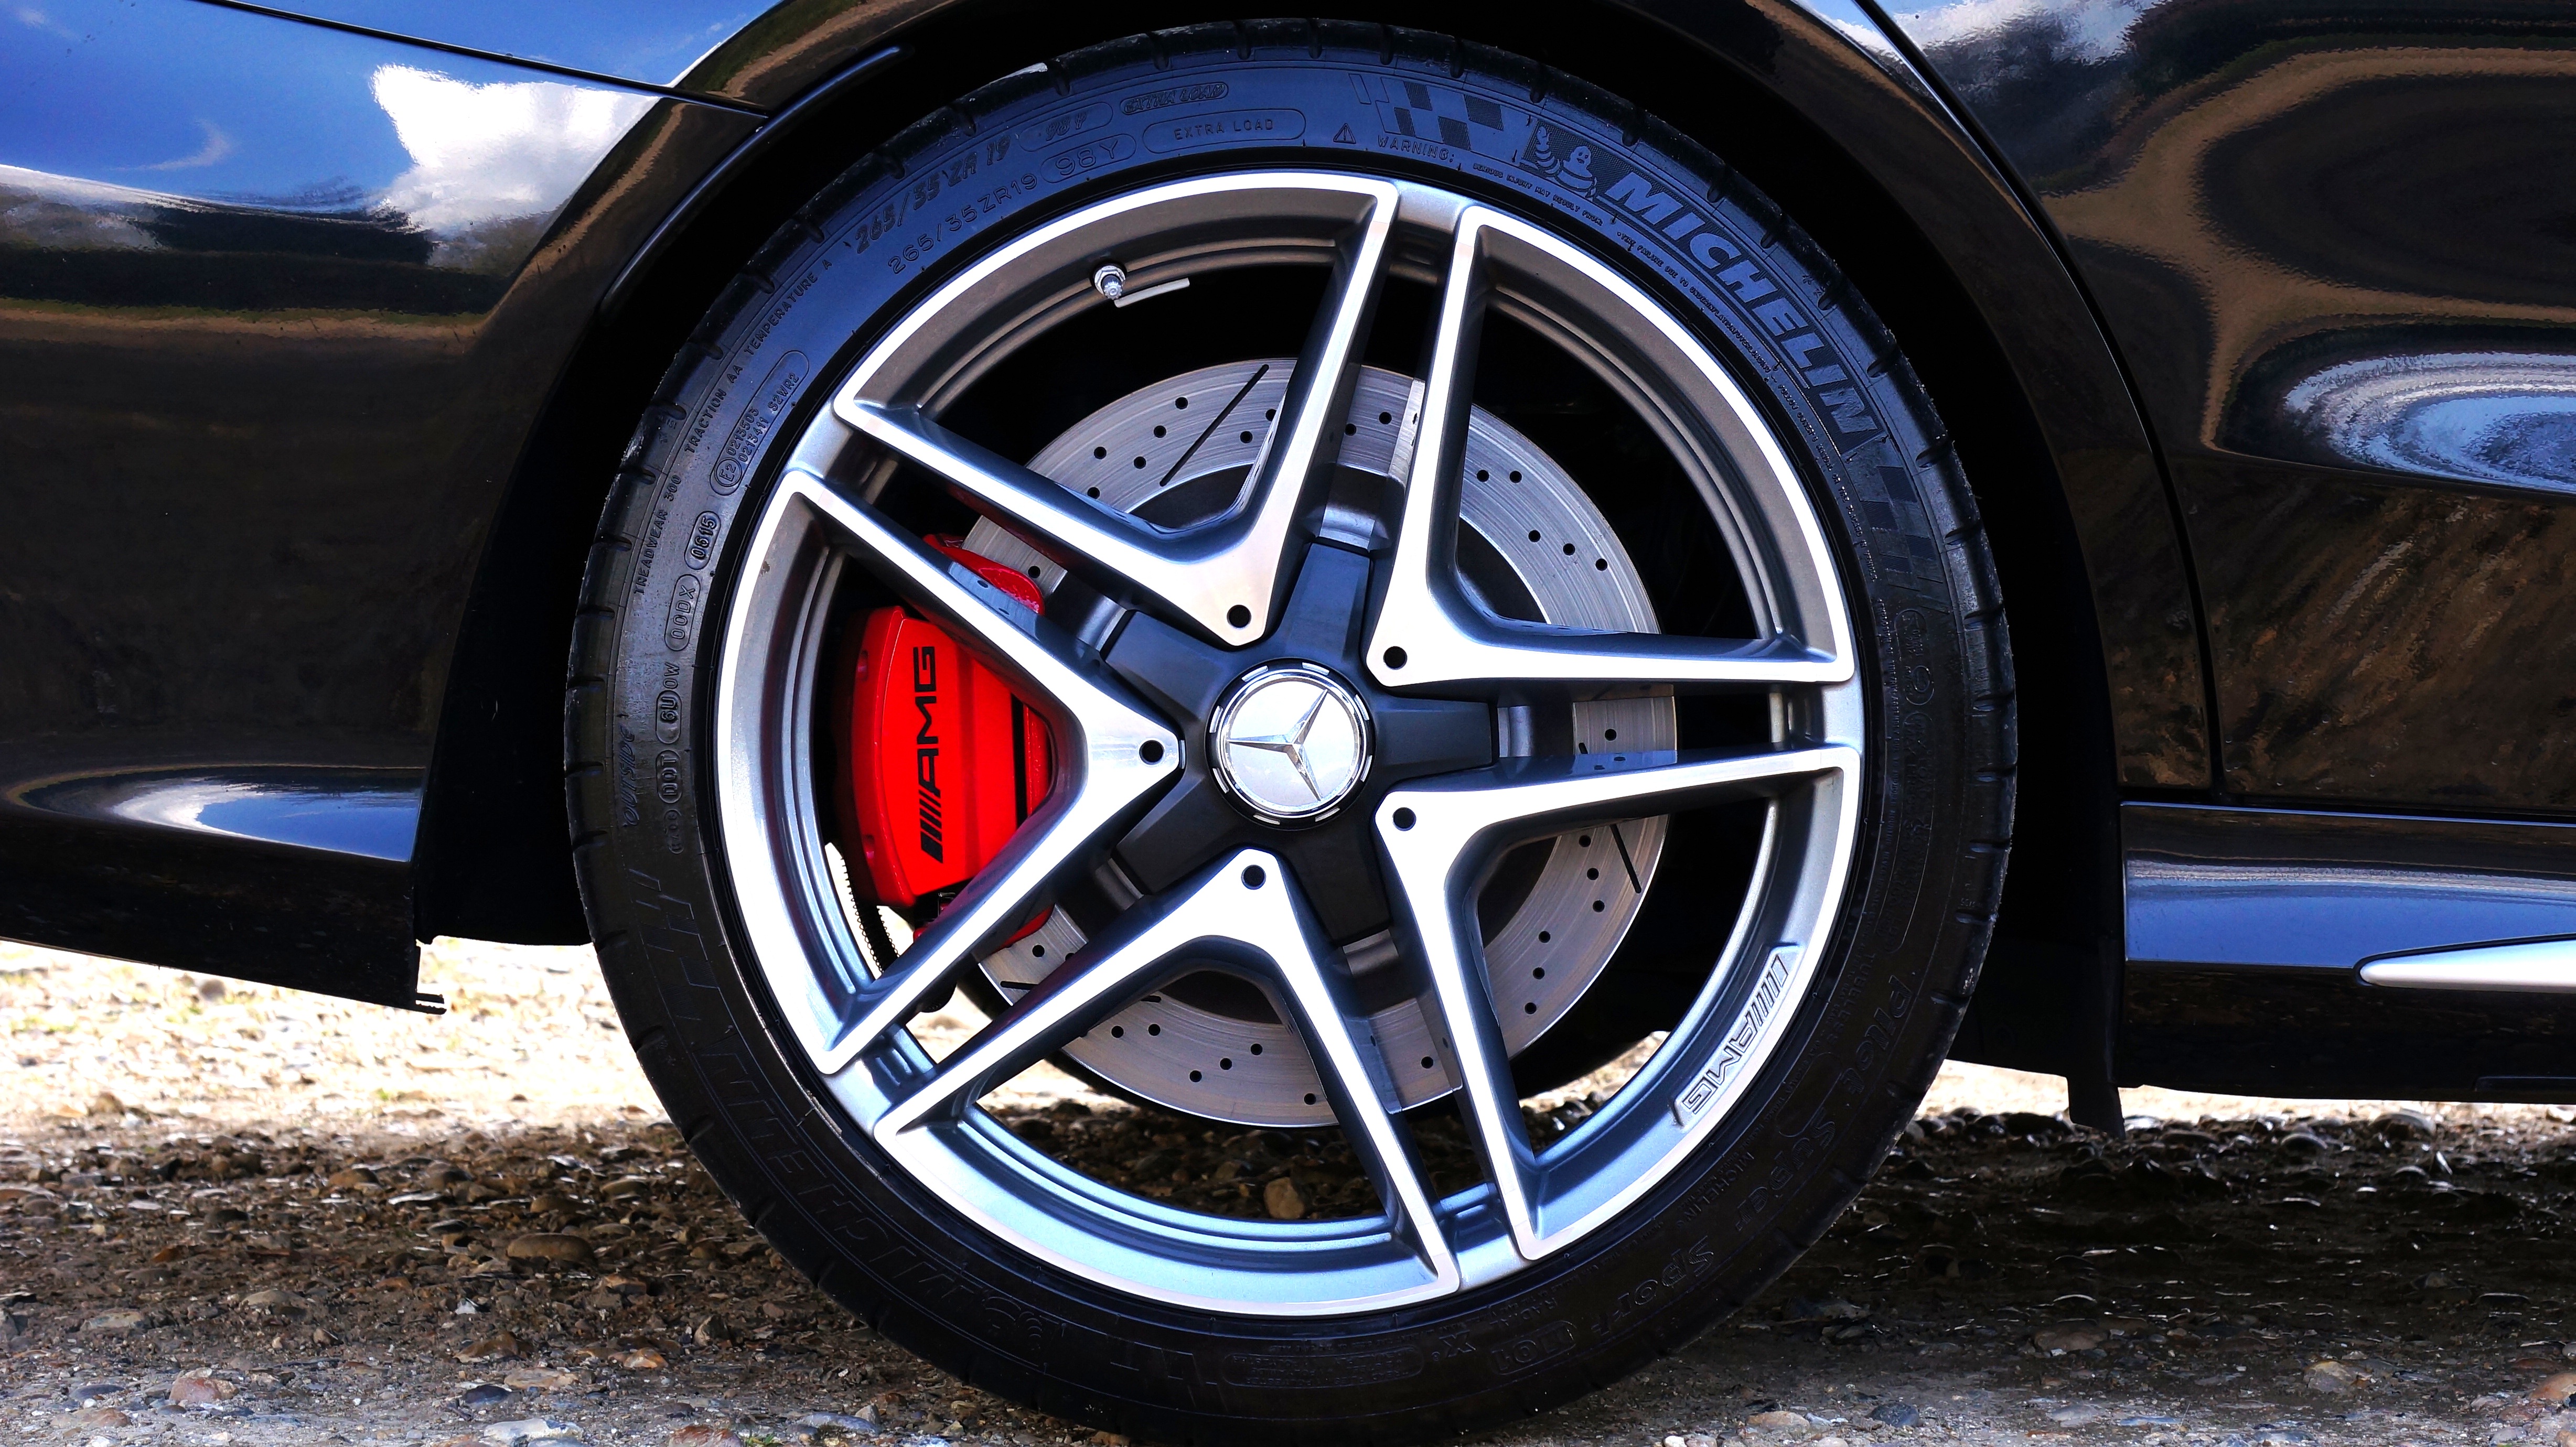
technology, sport, car, wheel, automobile, transportation, transport, red, vehicle, spoke, drive, auto, modern, tire, automotive, sports car, bumper, supercar, power, luxury, design, performance, rim, motor, style, elegant, mercedes, class, convertible, expensive, fast, elegance, mercedes benz, land vehicle, automobile make, automotive exterior, automotive design, luxury vehicle, automotive tire, sports sedan